Khas people

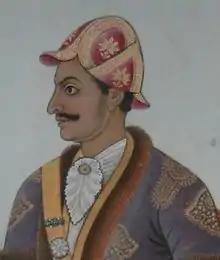
Mukhtiyar Bhimsen Thapa, the widely accepted first Prime Minister of Nepal

Until the 19th century, the Gorkhali referred to their country as "Khas Desh" (Khas country). As they annexed the various neighboring countries (such as Nepal or Newa of the Newar people) to the Gorkha kingdom, the terms such as "Khas" and "Newar" ceased to be used as the names of countries. The 1854 legal code ("Muluki Ain"), promulgated by the Nepali Prime Minister Jung Bahadur Rana, himself a Khas, no longer referred to "Khas" as a country, rather as a "jāt" (species or community) within the Gorkha kingdom.